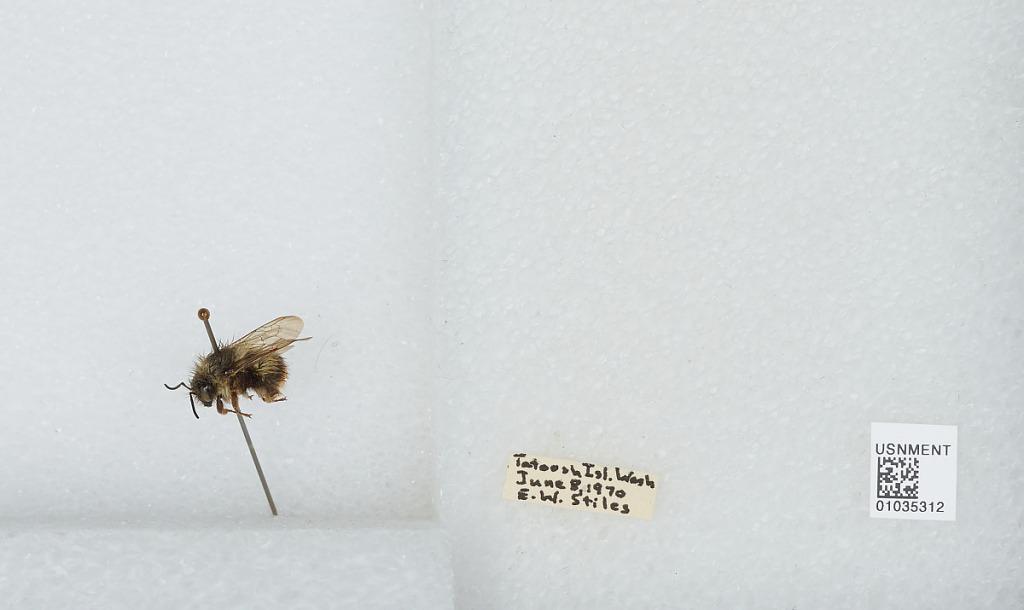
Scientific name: Bombus (Pyrobombus) mixtus Cresson
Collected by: E. Stiles
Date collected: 1970-6-8
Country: United States
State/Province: Washington
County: Clallam
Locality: Tatoosh Island
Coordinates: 48.3919, -124.736